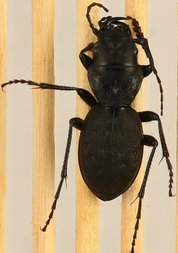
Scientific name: Omus dejeanii
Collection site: Abby Road NEON (ABBY), plot ABBY_028